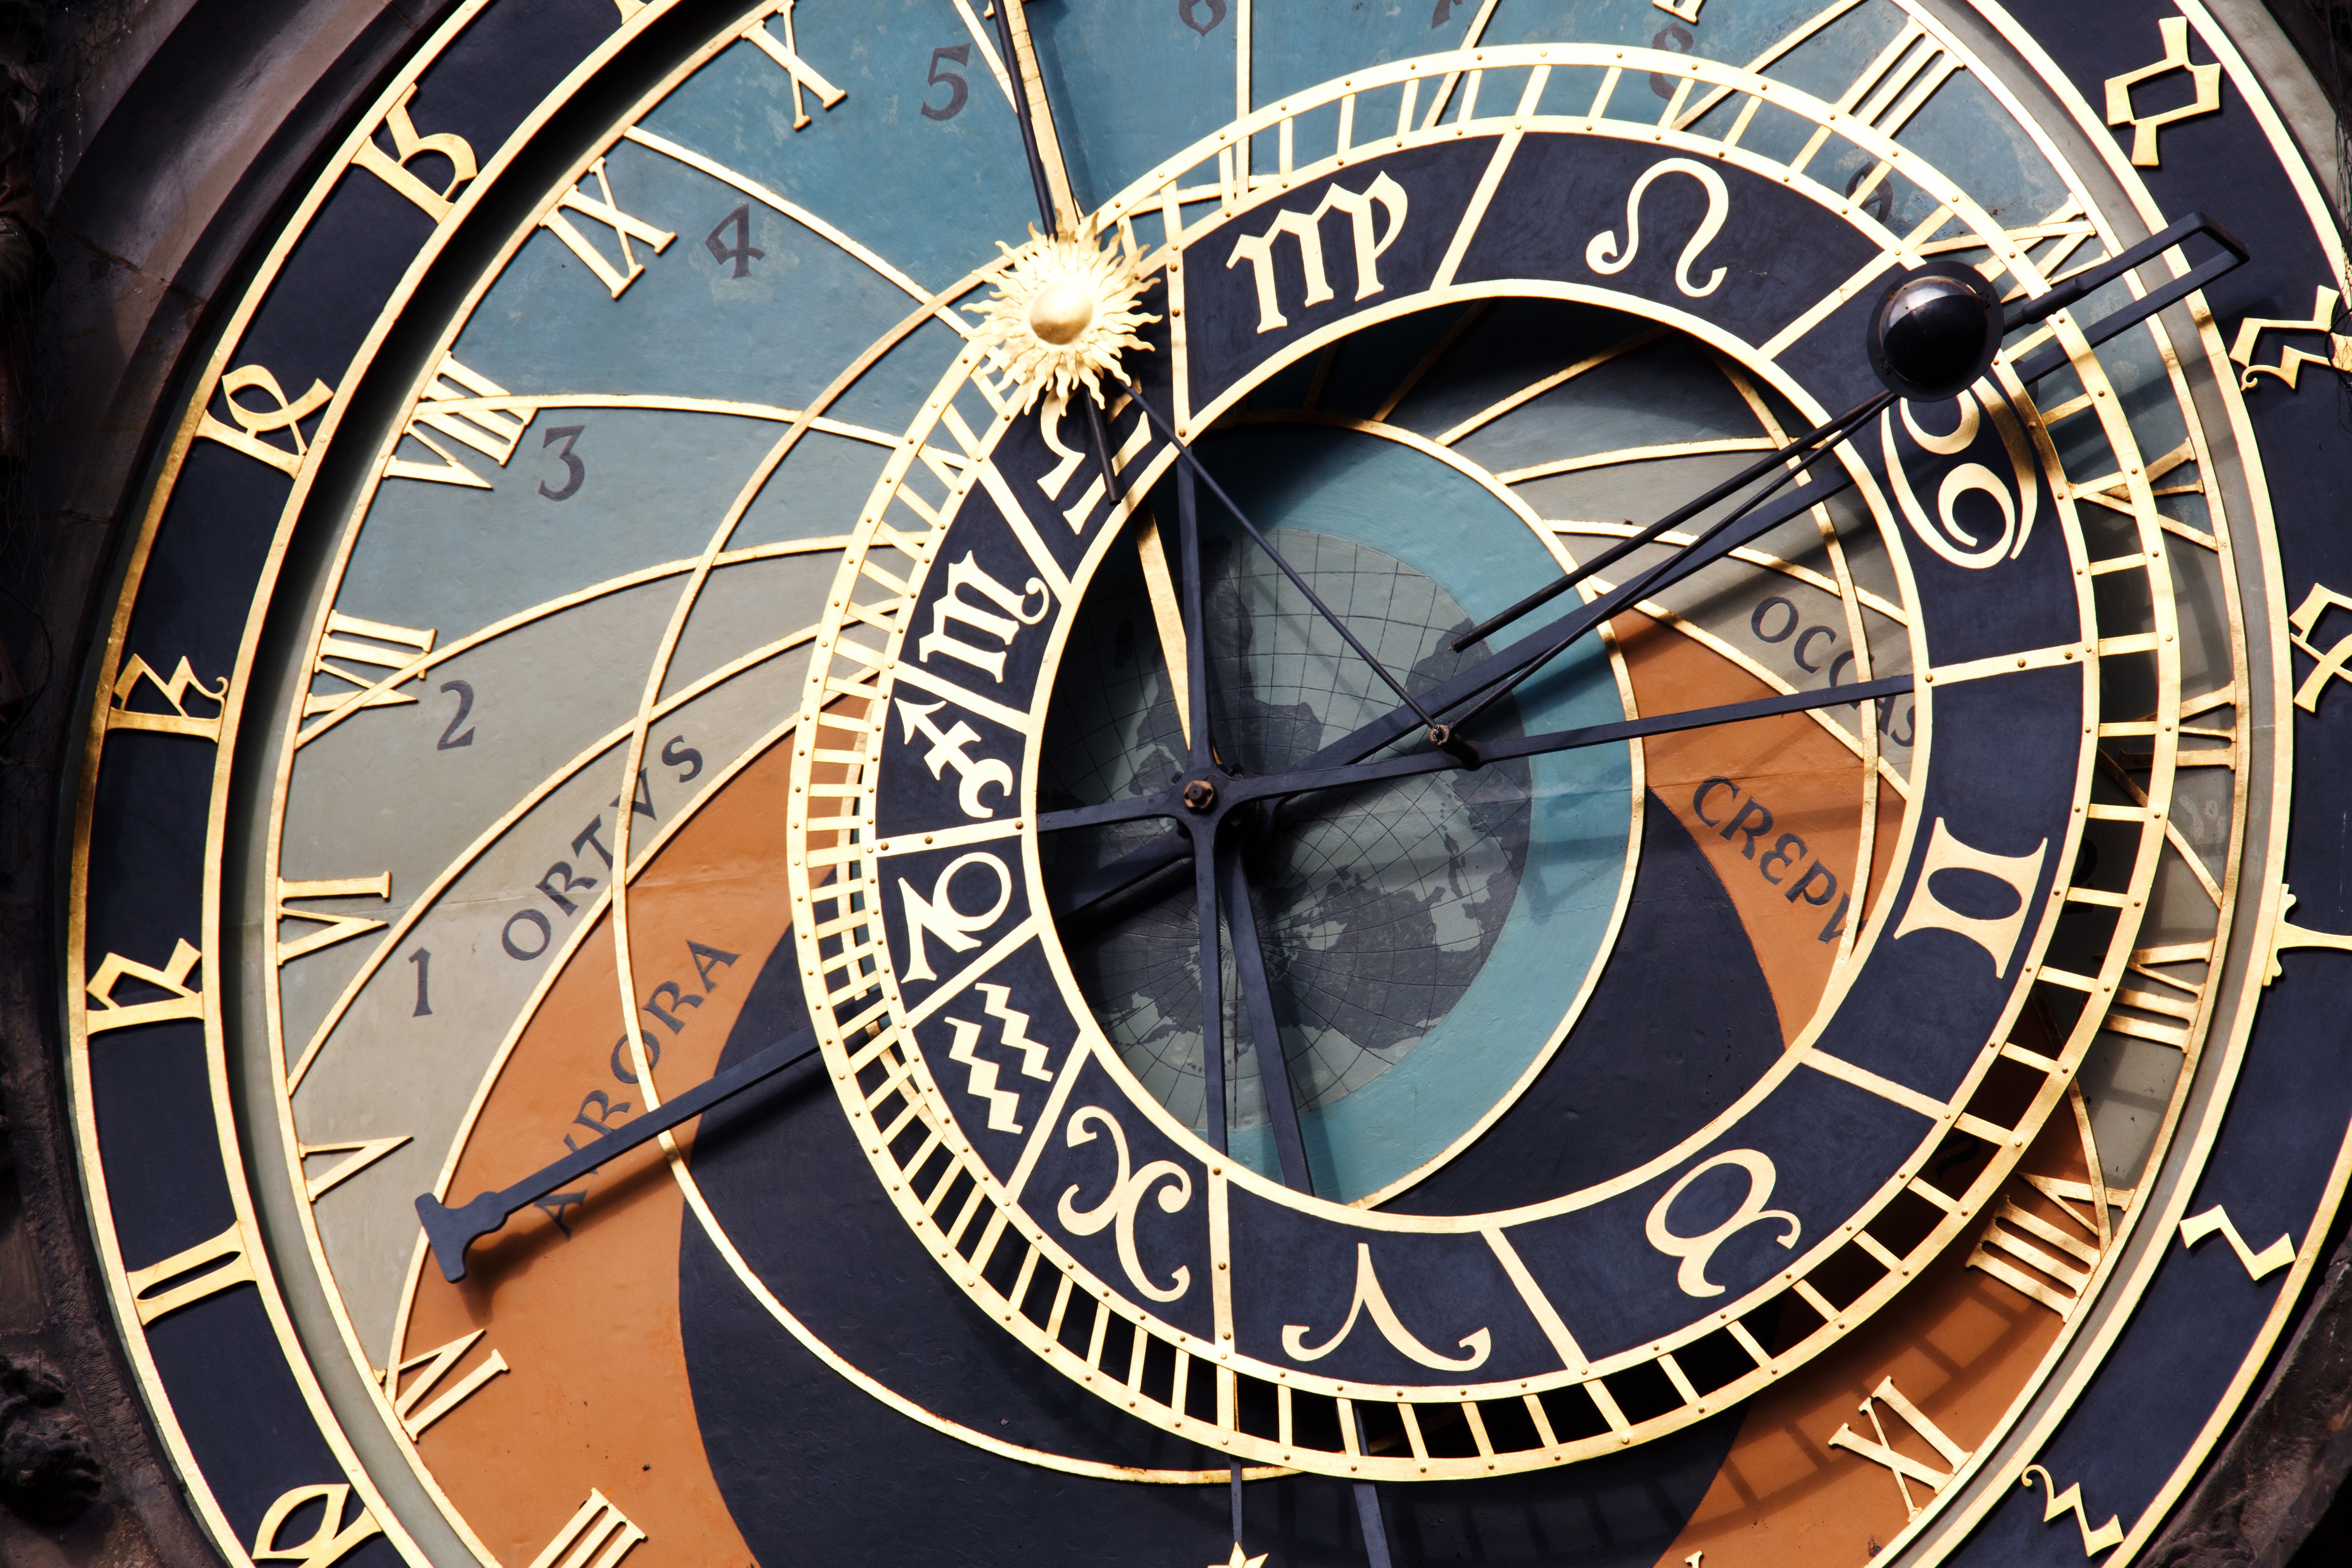
watch, architecture, antique, wheel, town, clock, time, old, city, monument, europe, ancient, landmark, prague, dial, circle, medieval, astronomy, famous, historical, czech, astronomical